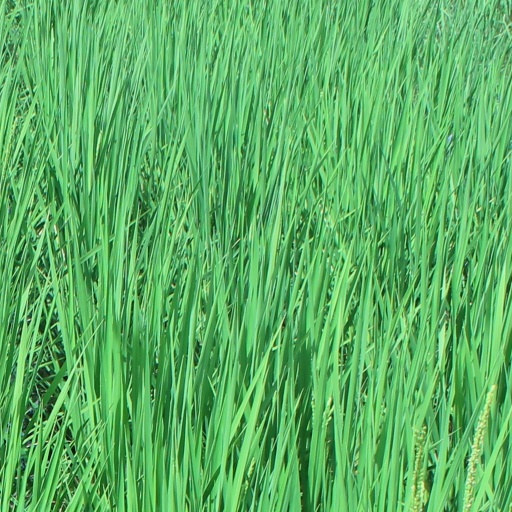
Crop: rice